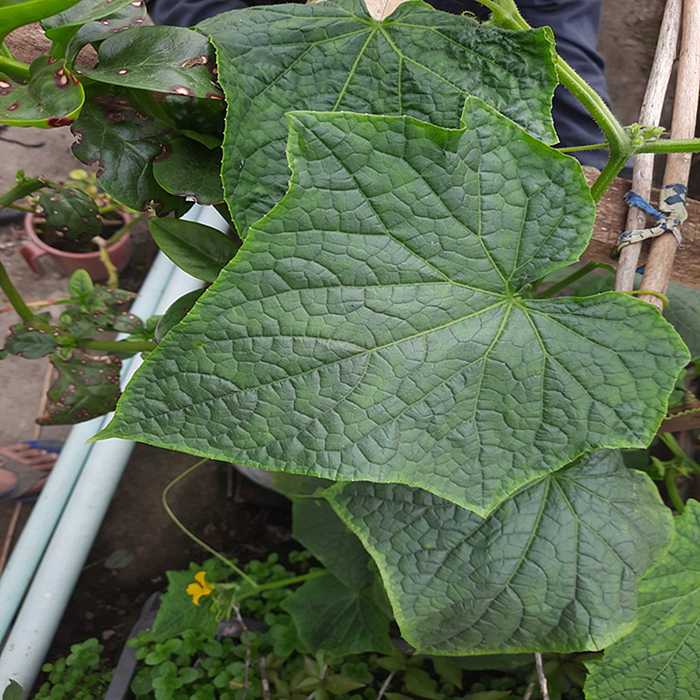
Plant: Cucumber
Label: Fresh leaf